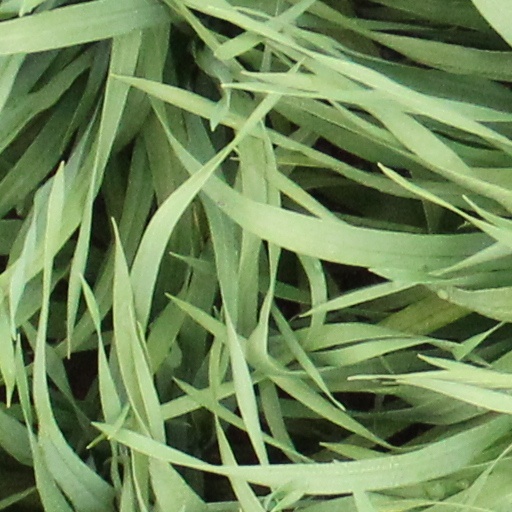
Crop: wheat